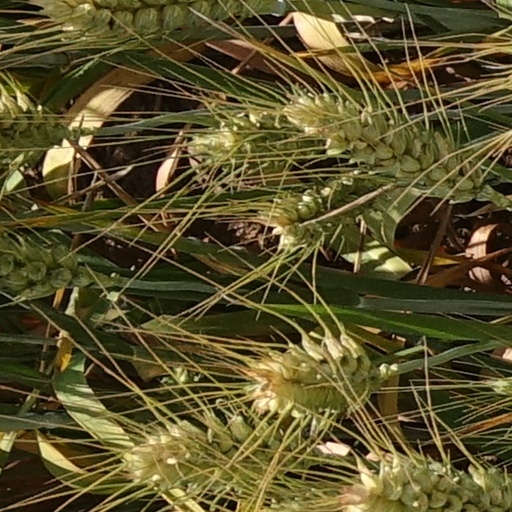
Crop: wheat